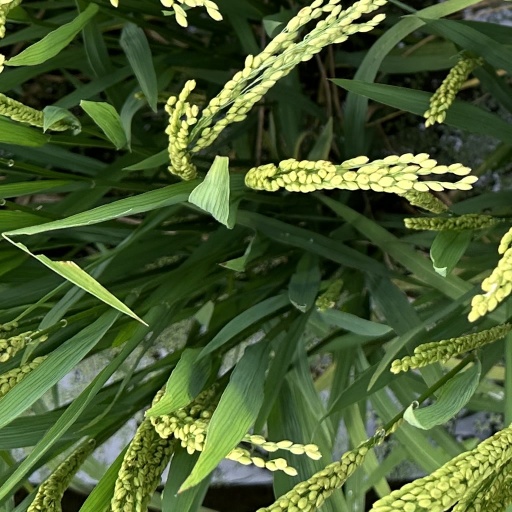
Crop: rice